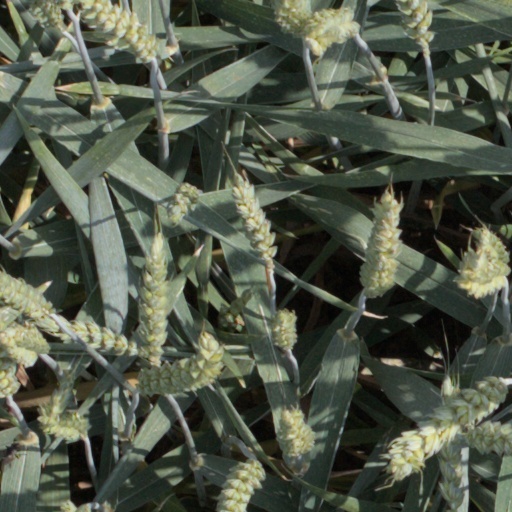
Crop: wheat